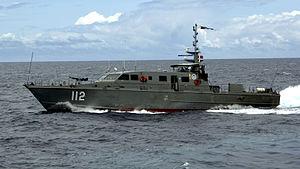
La Marine de guerre dominicaine est la marine militaire de la République dominicaine. C'est l'une des composantes des forces armées dominicaines, avec l'armée de terre et l'armée de l'air.